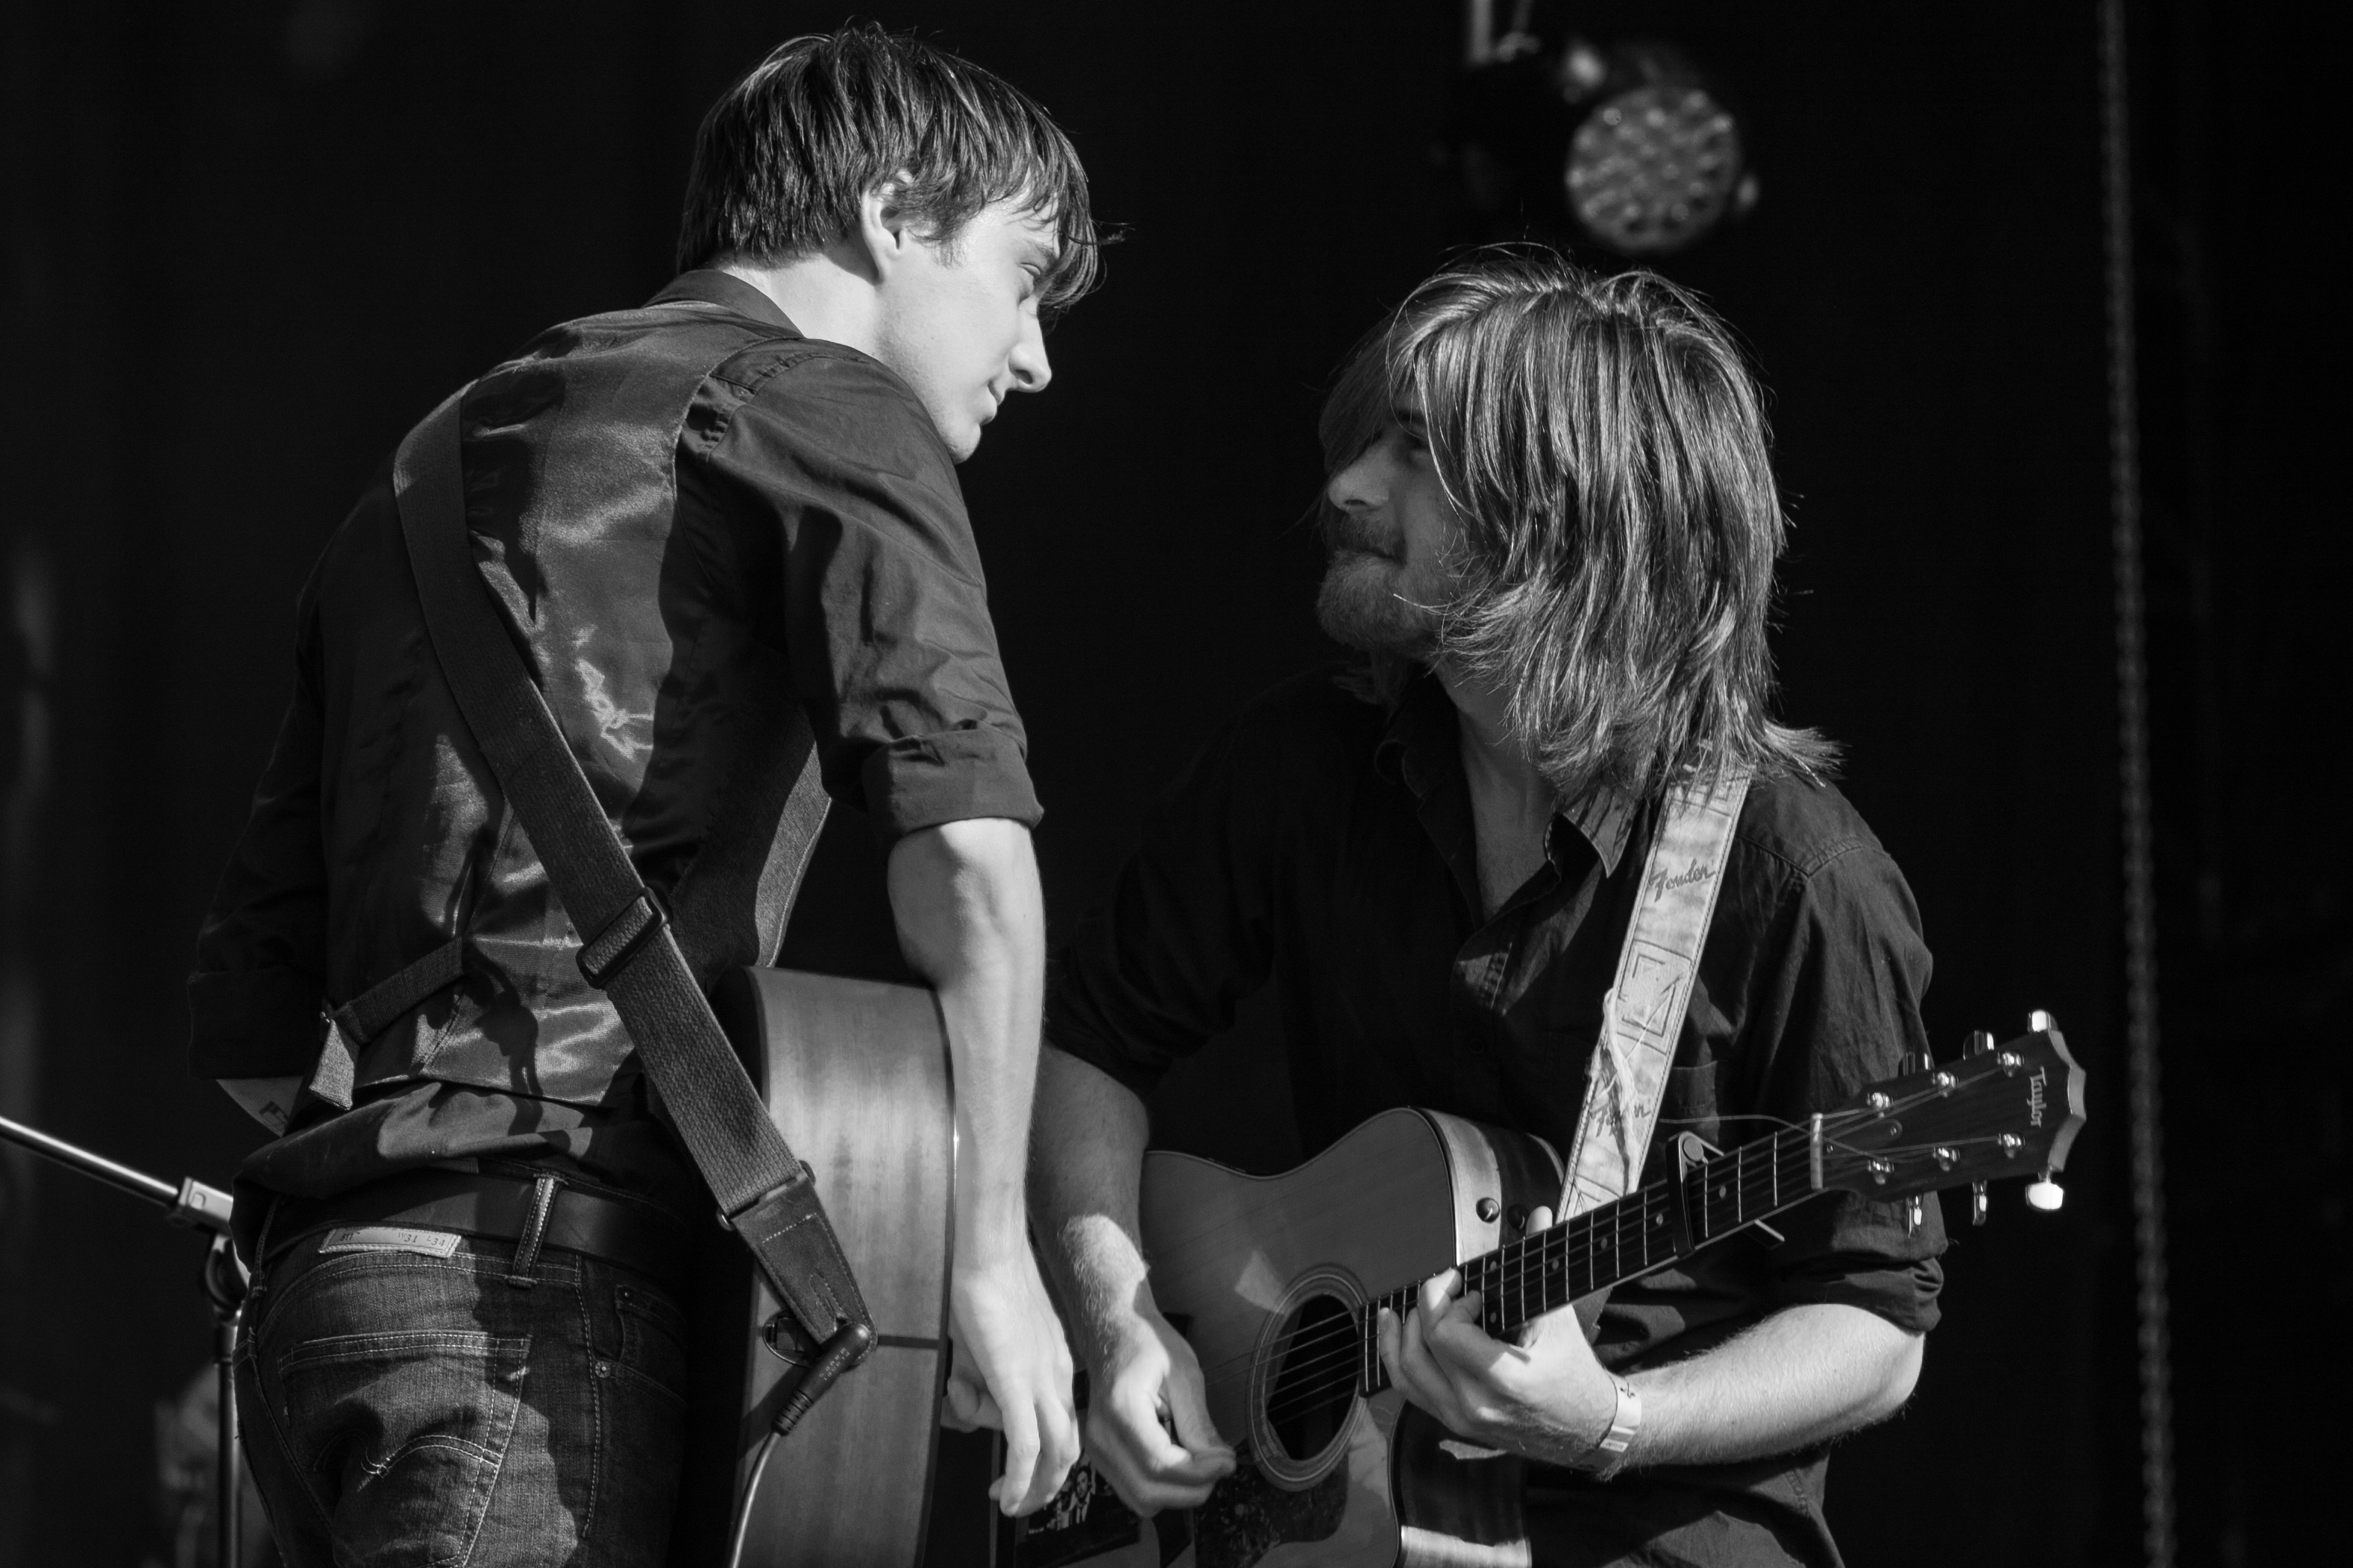
music, black and white, summer, concert, live, canon, musician, black, monochrome, performance art, festival, 40d, gig, stage, brussels, 2012, bsf2012, bsf, dan, san, dansan, performance, bassist, singing, guitarist, entertainment, performing arts, singer songwriter, monochrome photography, film noir, musical theatre